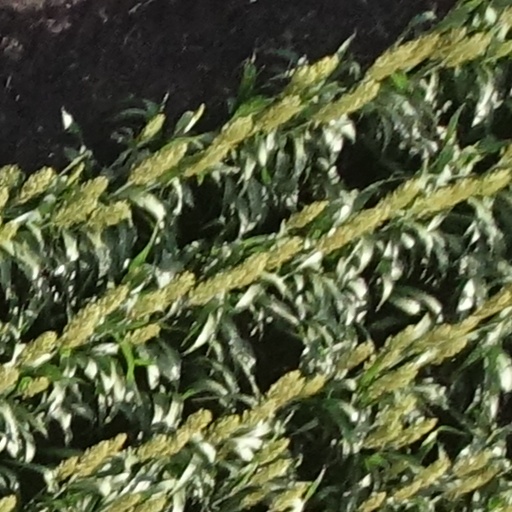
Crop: sorghum